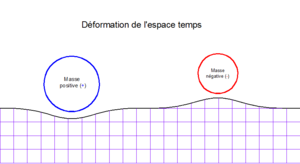
Effet de la masse négative sur l'espace temps.
En physique théorique, la masse négative est un concept hypothétique postulant l'existence de masse de « charge » négative, tout comme il existe des charges électriques positives et négatives. Cette masse négative aurait des propriétés gravitationnelle et inertielle différentes, mais possiblement symétriques, de la masse « normale » qui est conventionnellement positive.
En physique, la masse est une grandeur physique positive intrinsèque d'un corps. En physique newtonienne, c'est une grandeur extensive, c'est-à-dire que la masse d'un corps formé de parties est la somme des masses de ces parties. Elle est conservative, c'est-à-dire qu'elle reste constante pour un système isolé n'échangeant pas de matière avec son environnement. Dans le cadre du modèle standard de la physique des particules, la masse des particules résulte de leur interaction avec le champ de Higgs.